Unexploded ordnance

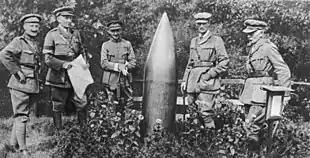
British and Belgian officers stand beside an unexploded German shell in Flanders, during World War I.

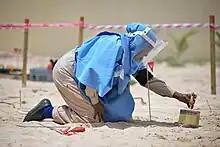
An EOD technician removing sand from a mortar shell during a demonstration

Unexploded ordnance (UXO, sometimes abbreviated as UO) and unexploded bombs (UXBs) are explosive weapons (bombs, shells, grenades, land mines, naval mines, cluster munition, and other munitions) that did not explode when they were deployed and remain at risk for detonation, sometimes many decades after they were used or discarded. When unwanted munitions are found, they are sometimes destroyed in controlled explosions, but accidental detonation of even very old explosives might also occur, sometimes with fatal consequences.